Tyus Jones

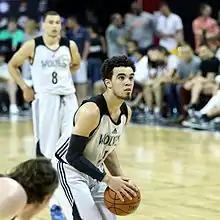
Jones during the 2015 NBA Summer League

Jones was selected with the 24th overall pick in the 2015 NBA draft by the Cleveland Cavaliers, who then traded his draft rights to his hometown team, the Minnesota Timberwolves, in exchange for a 2019 second round draft pick and the draft rights to Cedi Osman and Rakeem Christmas. On July 7, 2015, he signed his rookie scale contract with the Timberwolves. On November 10, Jones made his NBA debut against the Charlotte Hornets, posting his first assist, steal, rebound and point. On December 5, the Timberwolves assigned Jones to the Idaho Stampede, the D-League affiliate of the Utah Jazz. On December 22, he was recalled by the Timberwolves after he averaged 24.7 points, 3.9 rebounds, 5.0 assists and 1.5 steals in 35.2 minutes per game in six starts in the D-League. He made his first NBA field goals on December 23 against the San Antonio Spurs, scoring 6 points in 20 minutes. By late February, head coach Sam Mitchell noted that Jones would be getting sufficient playing time to be evaluated.